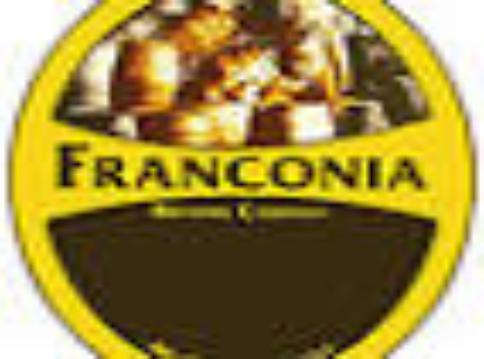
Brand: Franconia
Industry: Food